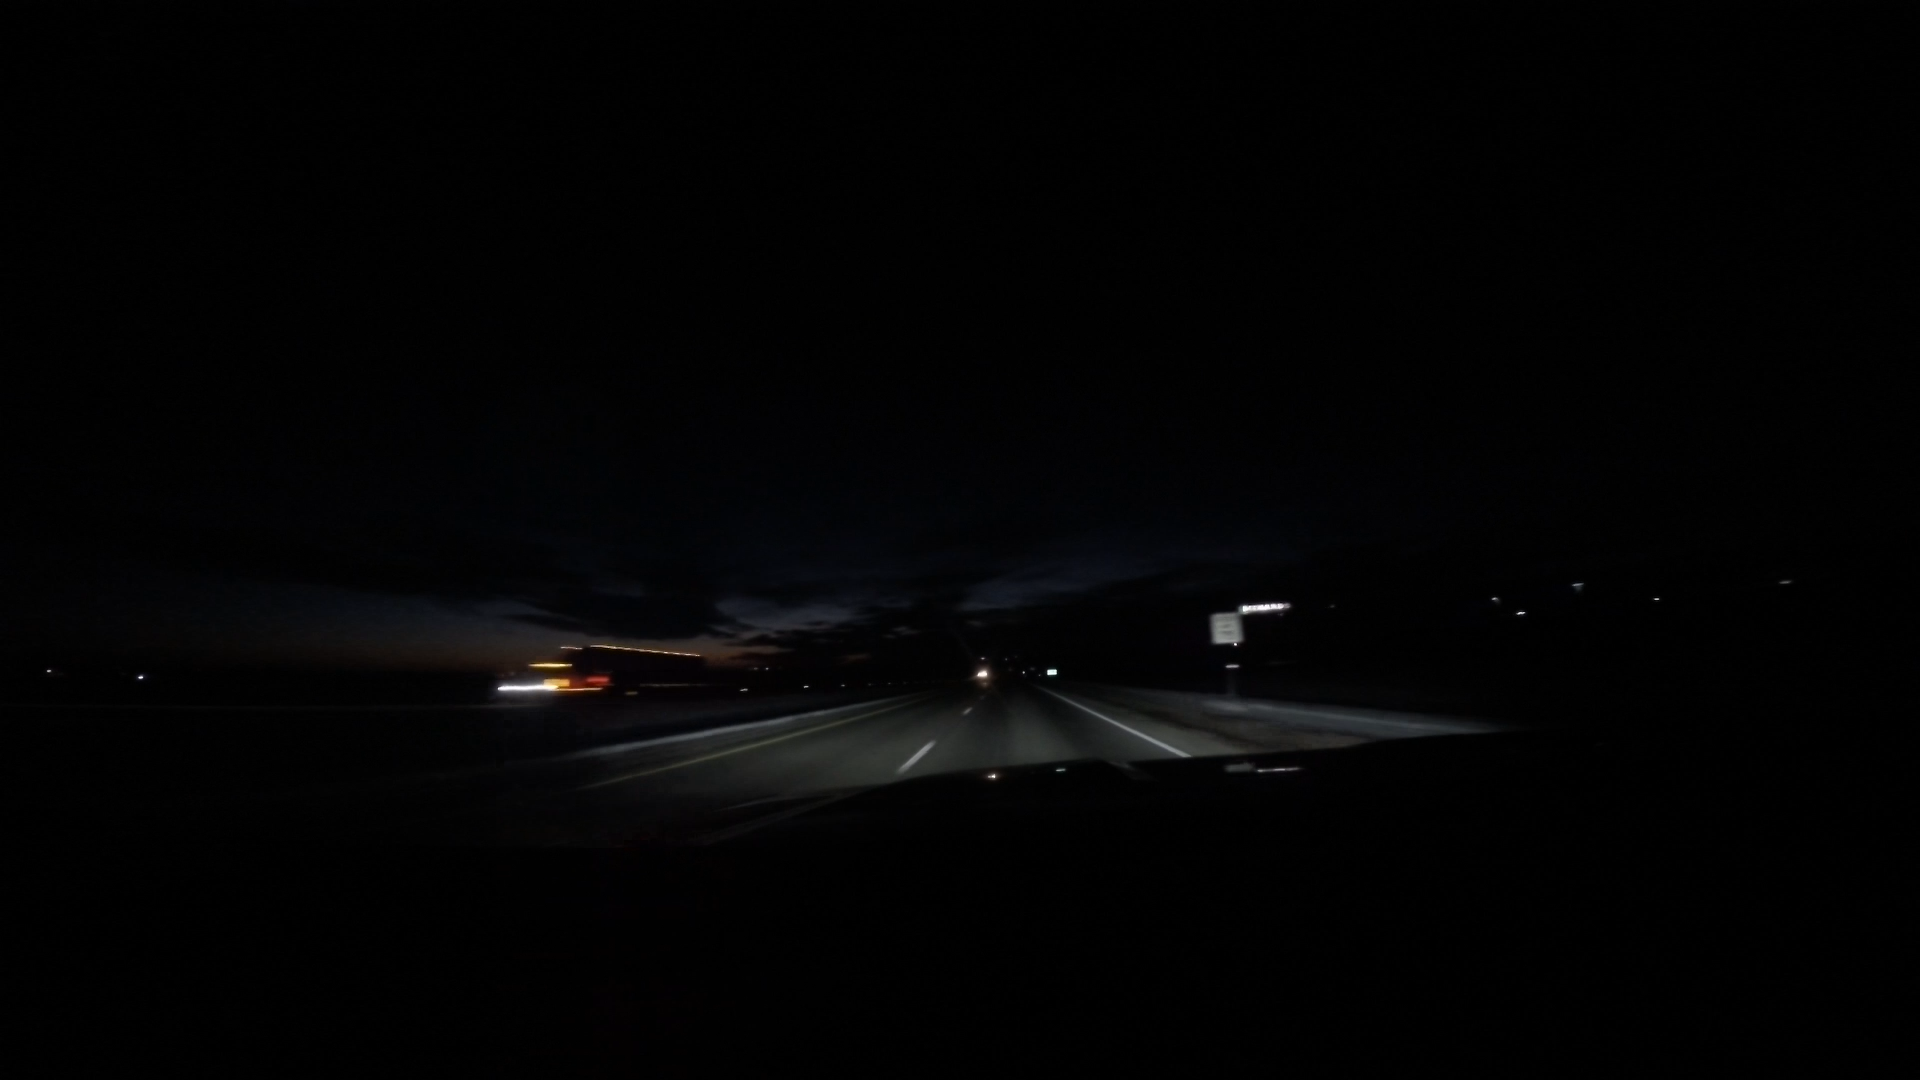
Speed limit sign label: mph75